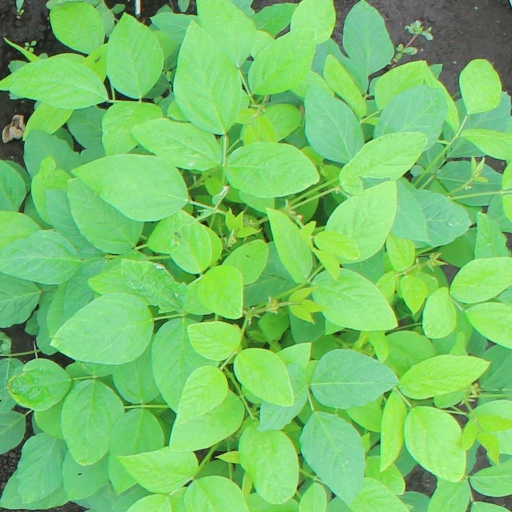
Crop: soybean